Manjari (Indian singer)

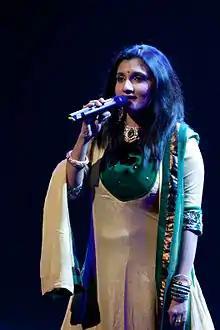

Manjari was introduced into the world of film music by Ilaiyaraaja in the Sathyan Anthikad movie, Achuvinte Amma. She sang two songs in the movie, a duet 'Swasathin Thalam' with Dr. K.J. Yesudas and a solo 'Tamarakuruvikku' in the movie. Since her début, she has worked with the likes of Ramesh Narayan, Ilayaraaja, M. G. Radhakrishnan, Kaithapram Vishwanathan, Vidyasagar, M. Jayachandran, Ouseppachan, Mohan Sithara and the late Raveendran Master and Johnson master She has also sung for albums such as Balabhaskar's "Mazhayil Aaro Oral". She has sung over 300+ songs in Malayalam, Tamil, Kannada and Telugu films and several devotional/Melody/Solo albums to her credit. Manjari also runs her own YouTube channel.